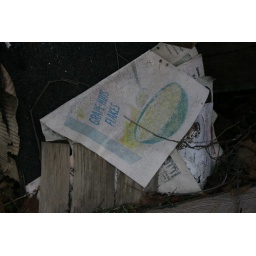
clarence newton road - near blowing rock - january 1 2009